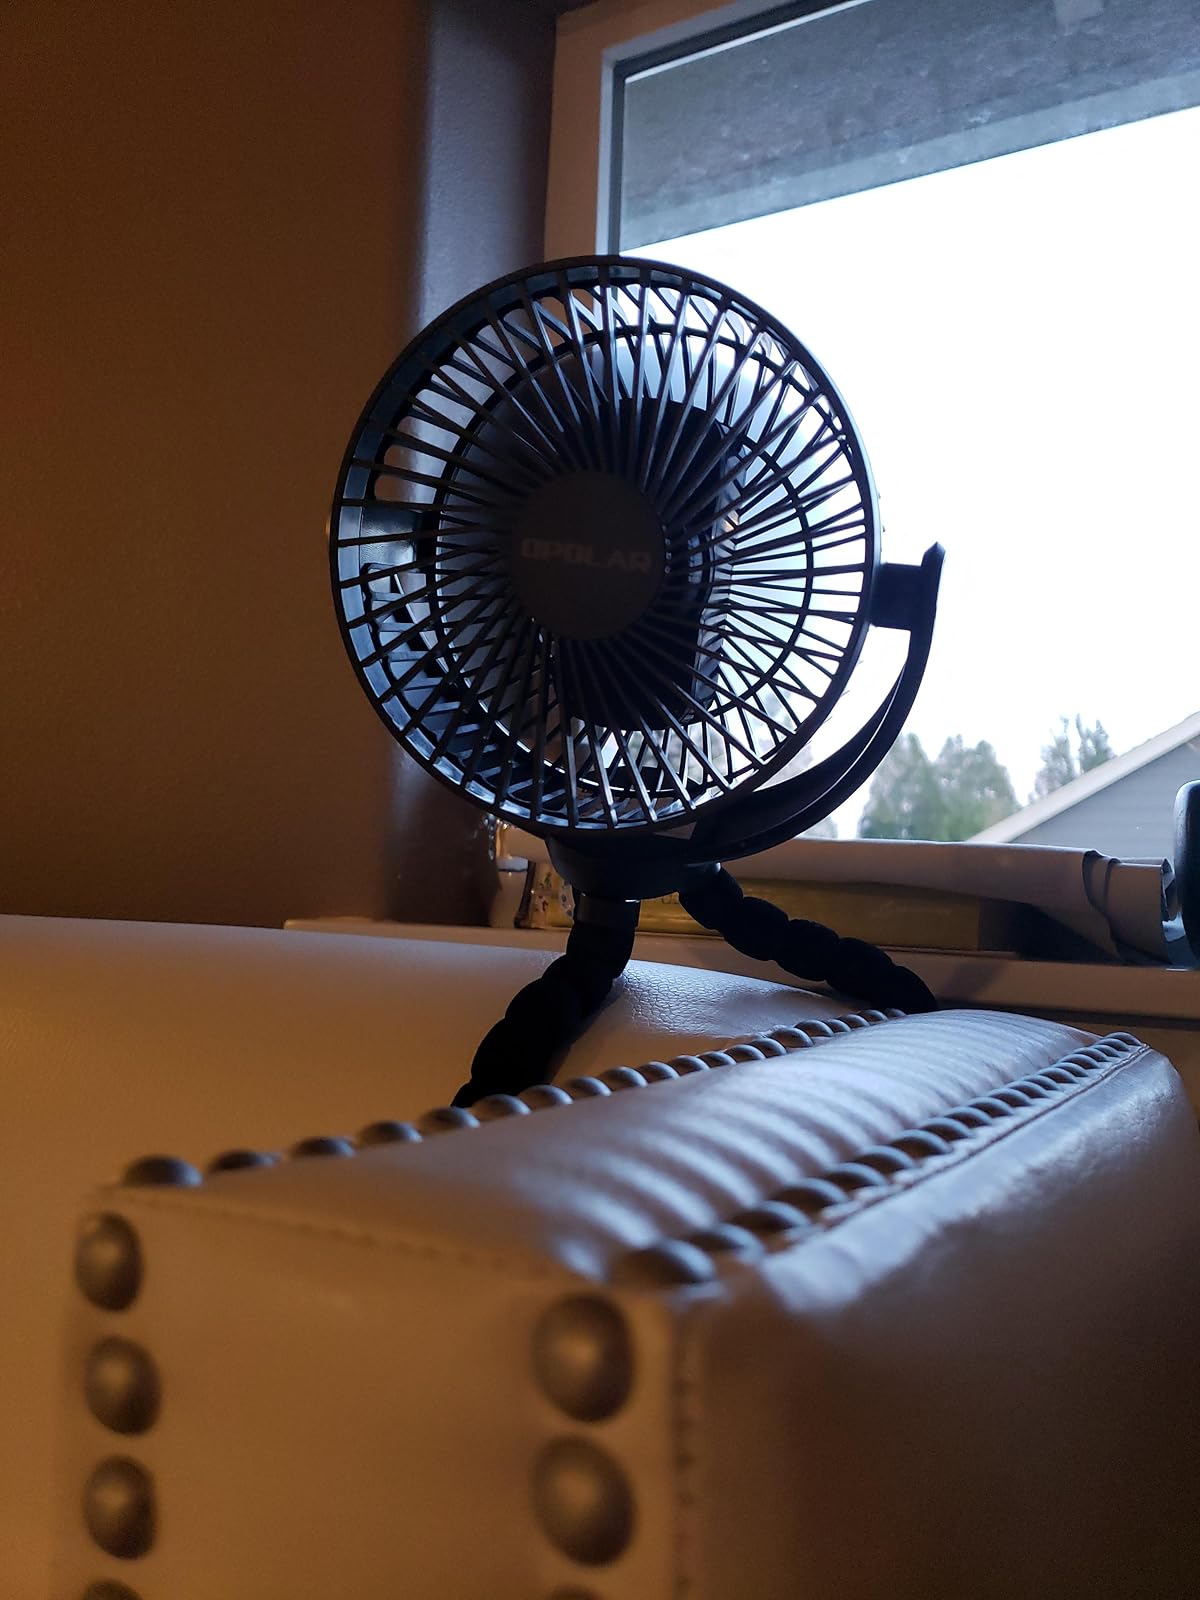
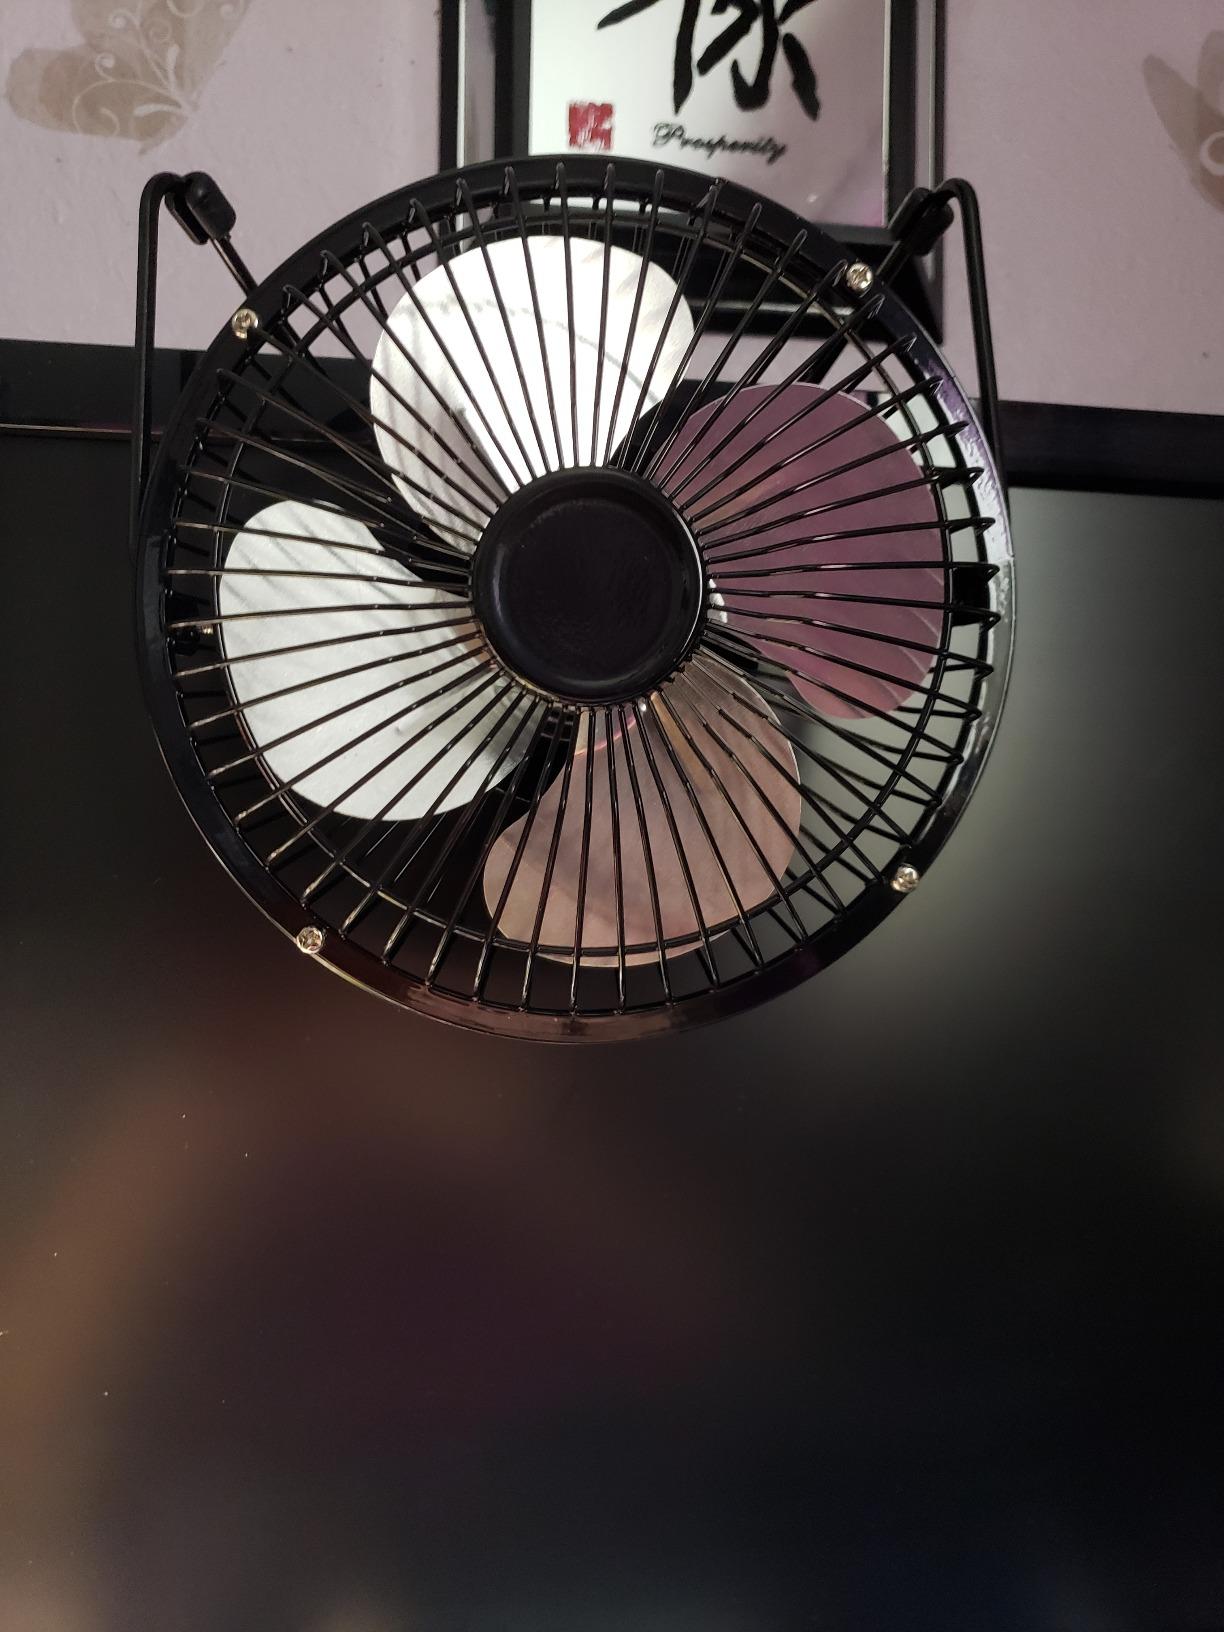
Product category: fan
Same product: no